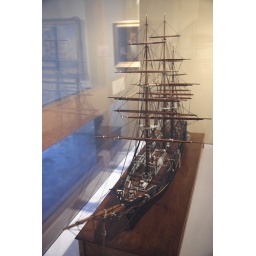
ship in a box